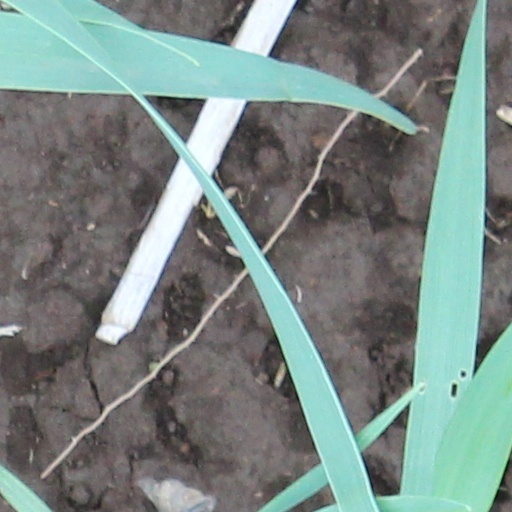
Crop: wheat